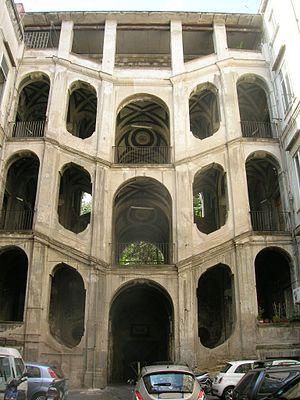
Le Palais San Felice ou Sanfelice est un palais de style Rococo ou Baroque tardif situé Rione Sanità dans le centre historique de Naples. Il est surtout connu pour son escalier typique très élaboré.
Ferdinando Sanfelice est un architecte et sculpteur italien du XVIIIᵉ siècle.